Herculaneum

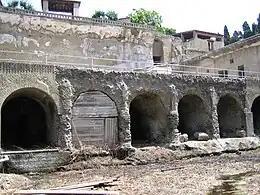
"Boat houses" where skeletons were found

Temple of the Augustales or priests of the Imperial cult.